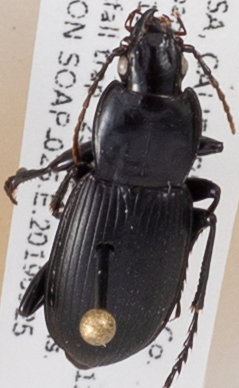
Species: Pterostichus ordinarius
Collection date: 2019-09-25 04:00:00
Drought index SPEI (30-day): -0.528
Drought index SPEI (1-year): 0.47
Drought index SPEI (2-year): -0.03